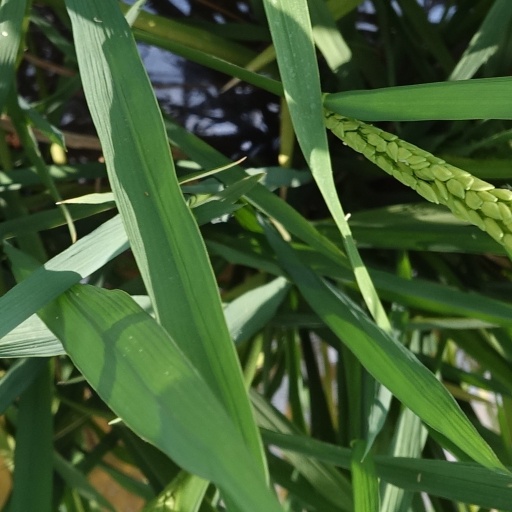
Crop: rice